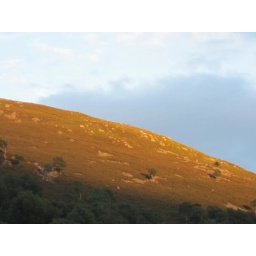
You can faintly see two red deer roaming the top of the mountain in the late evening